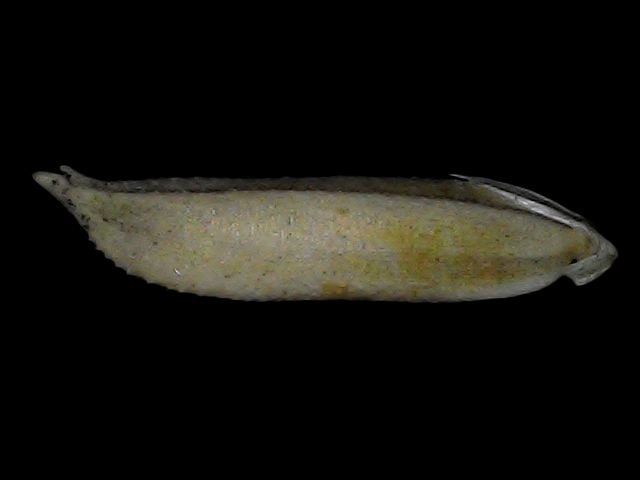
Rice variety: Bd57